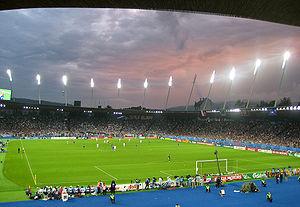
L'histoire de l'équipe de France de football est marquée par sa double victoire de la coupe du monde, à domicile en 1998 et en Russie en 2018, et à ce titre constitue une des plus importantes équipes du football international.